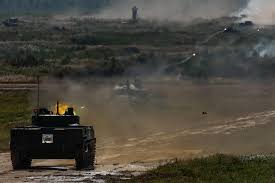
Label: BMD